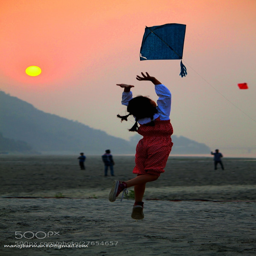
wish i could fly like a kite